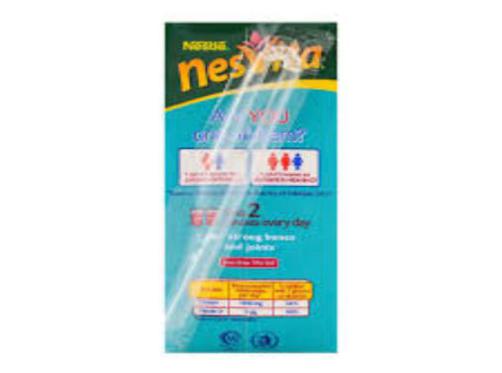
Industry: Food